Stepan Makarov

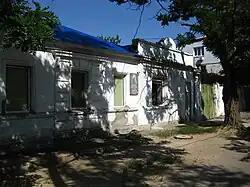
Makarov's birthplace in Mykolaiv

Stepan Makarov was born in Nikolaev (present-day Mykolayiv, Ukraine) into a family of fleet "praporshchik" (прапорщик по Адмиралтейству, an auxiliary officer). His family moved to Nikolayevsk na Amure on the Pacific coast of Russia in 1858, and Makarov attended school there. In 1863 he joined the Imperial Russian Navy, where he served as a cadet aboard a clipper of the Russian Pacific Fleet. In 1866 he took part in the voyage of the corvette from Vladivostok to Kronstadt "via" the Cape of Good Hope. Between 1867 and 1876 Makarov served with the Baltic Fleet as flag captain under Admiral Andrei Popov. He transferred to the Black Sea Fleet in 1876.